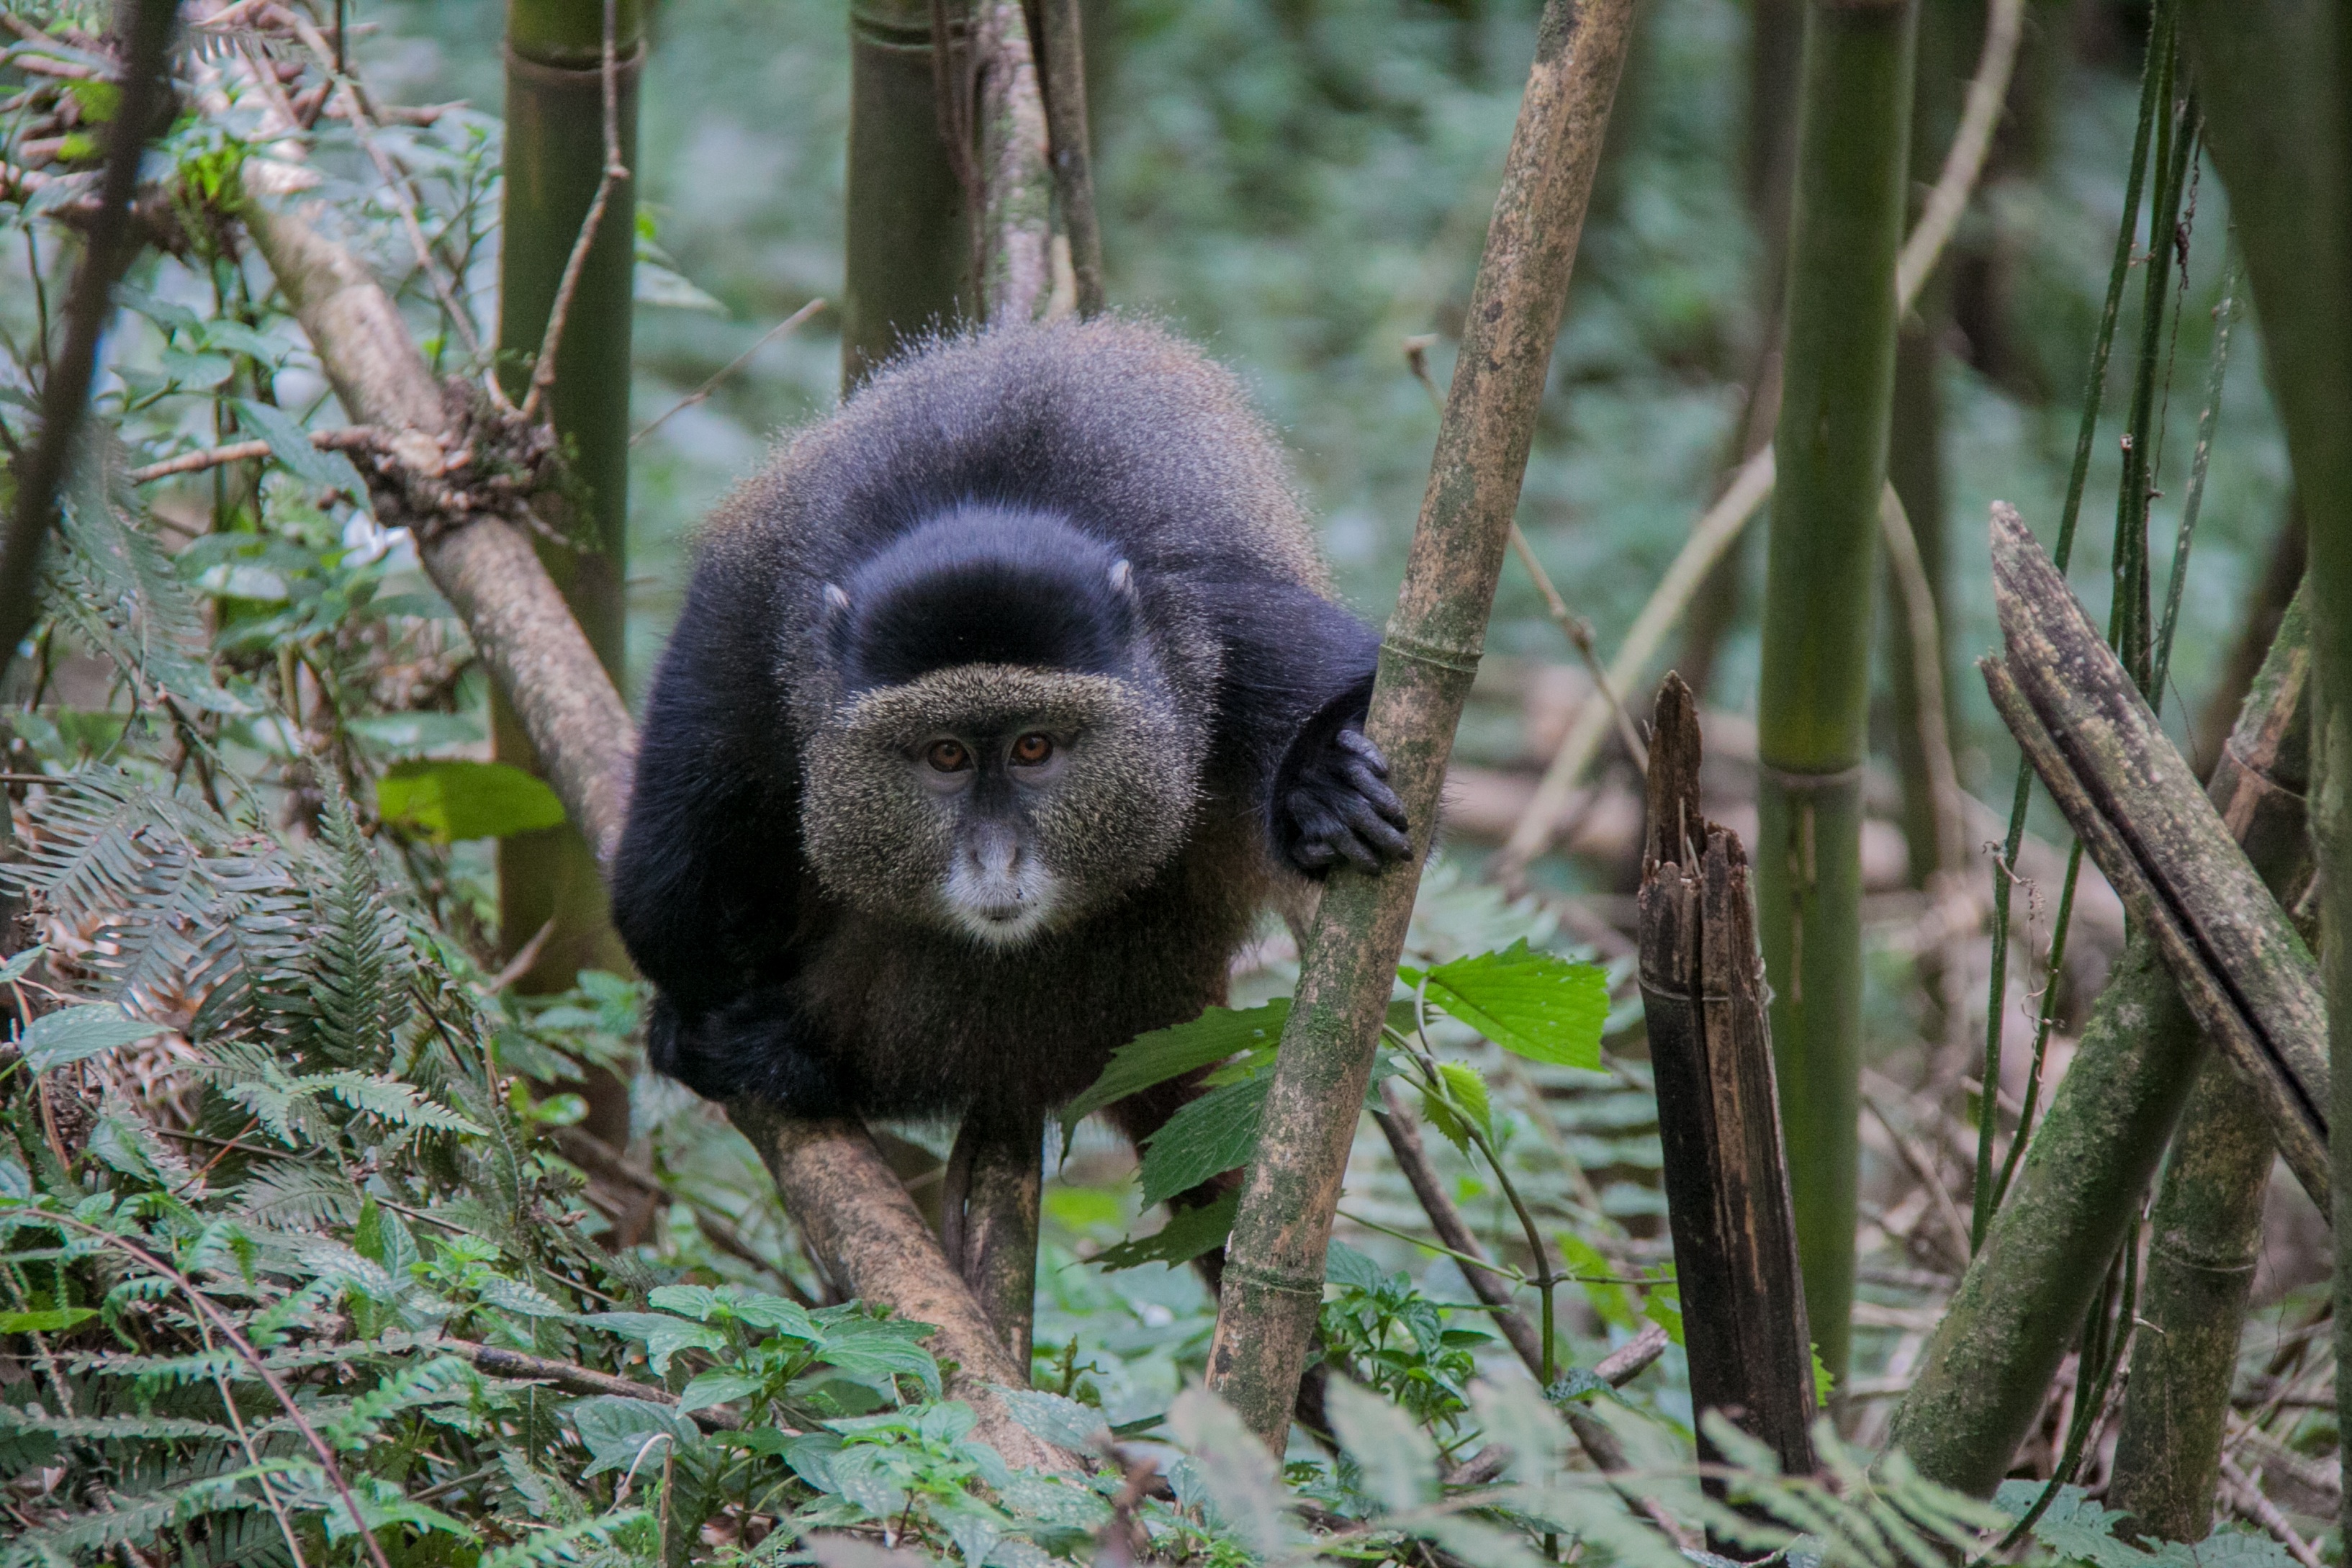
forest, wildlife, zoo, jungle, mammal, fauna, primate, chimpanzee, vertebrate, old world monkey, western gorilla, great ape, new world monkey